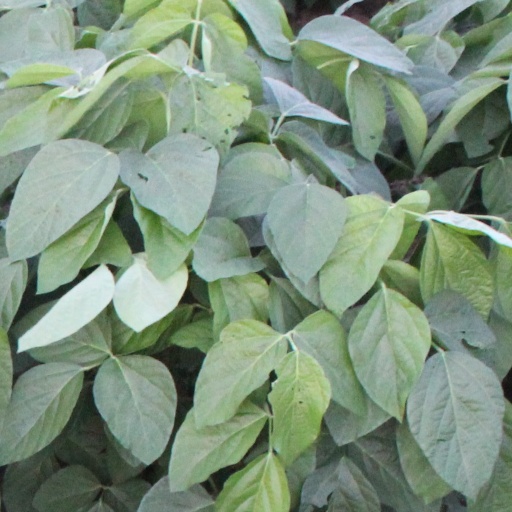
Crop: soybean